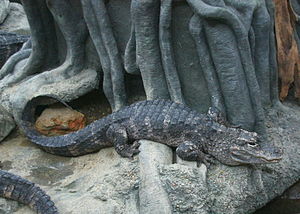
Kinesisk alligator
Den kinesiske alligator er den ene af de to nulevende arter i slægten Alligator. Denne kritisk truede art er endemisk for det østlige Kina. Den kinesiske alligator lever kun i et meget lille område omkring Yangtze-floden. Der menes kun at være omkring 200 dyr tilbage i naturen, hvoraf kun omkring 50 er kønsmodne eksemplarer. I fangenskab er der omkring 10.000 kinesiske alligatorer.